Plymouth and Dartmoor Railway

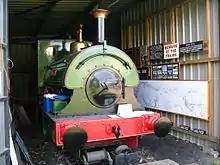
"Lee Moor No. 2", one of only two steam locomotives to work on the Lee Moor line. It is preserved at Buckfastleigh, along with the one surviving wagon.

The line ran through Lee Moor village to Cholwichtown, and a spur line to Wotter Village (the Wotter Tramway). The original alignment and incline approaching Lee Moor was closed, but part of it was used as a dead-end approach to kilns.